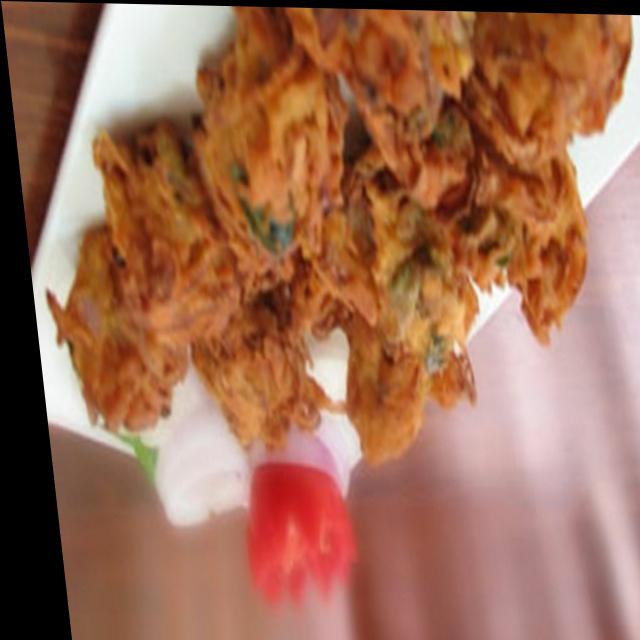
Dish: pakode